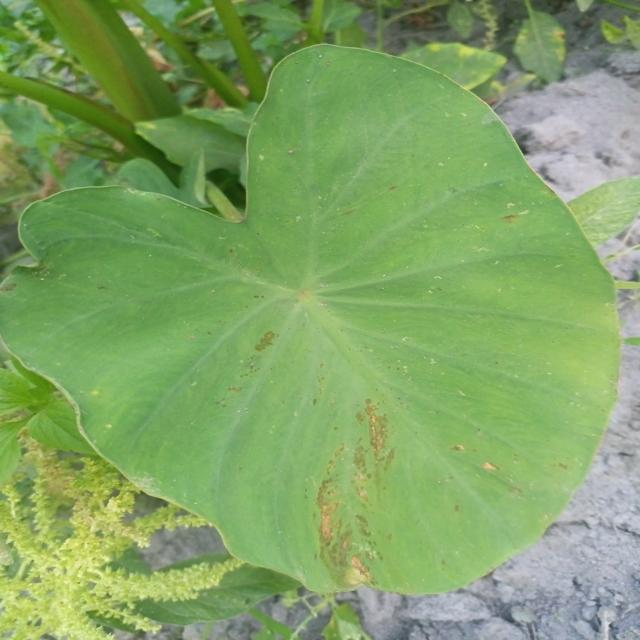
Label: Early_Blight